John Johnson (Medal of Honor, 1842)

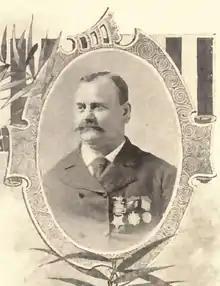
John Johnson, Medal of Honor recipient

John Johnson (March 25, 1842 – April 3, 1907) served in the Union Army during the American Civil War. He received the Medal of Honor for his actions during the Battle of Antietam and the Battle of Fredericksburg.